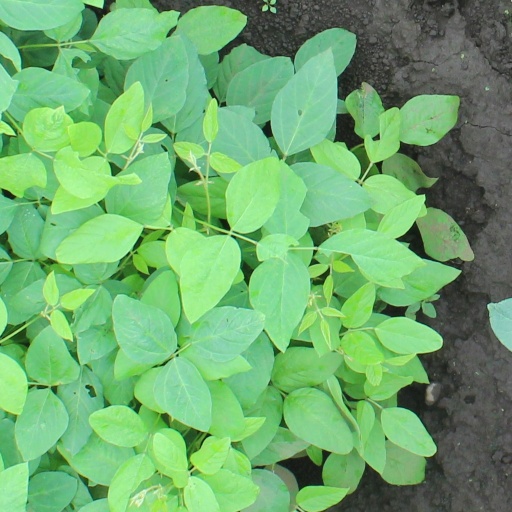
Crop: soybean